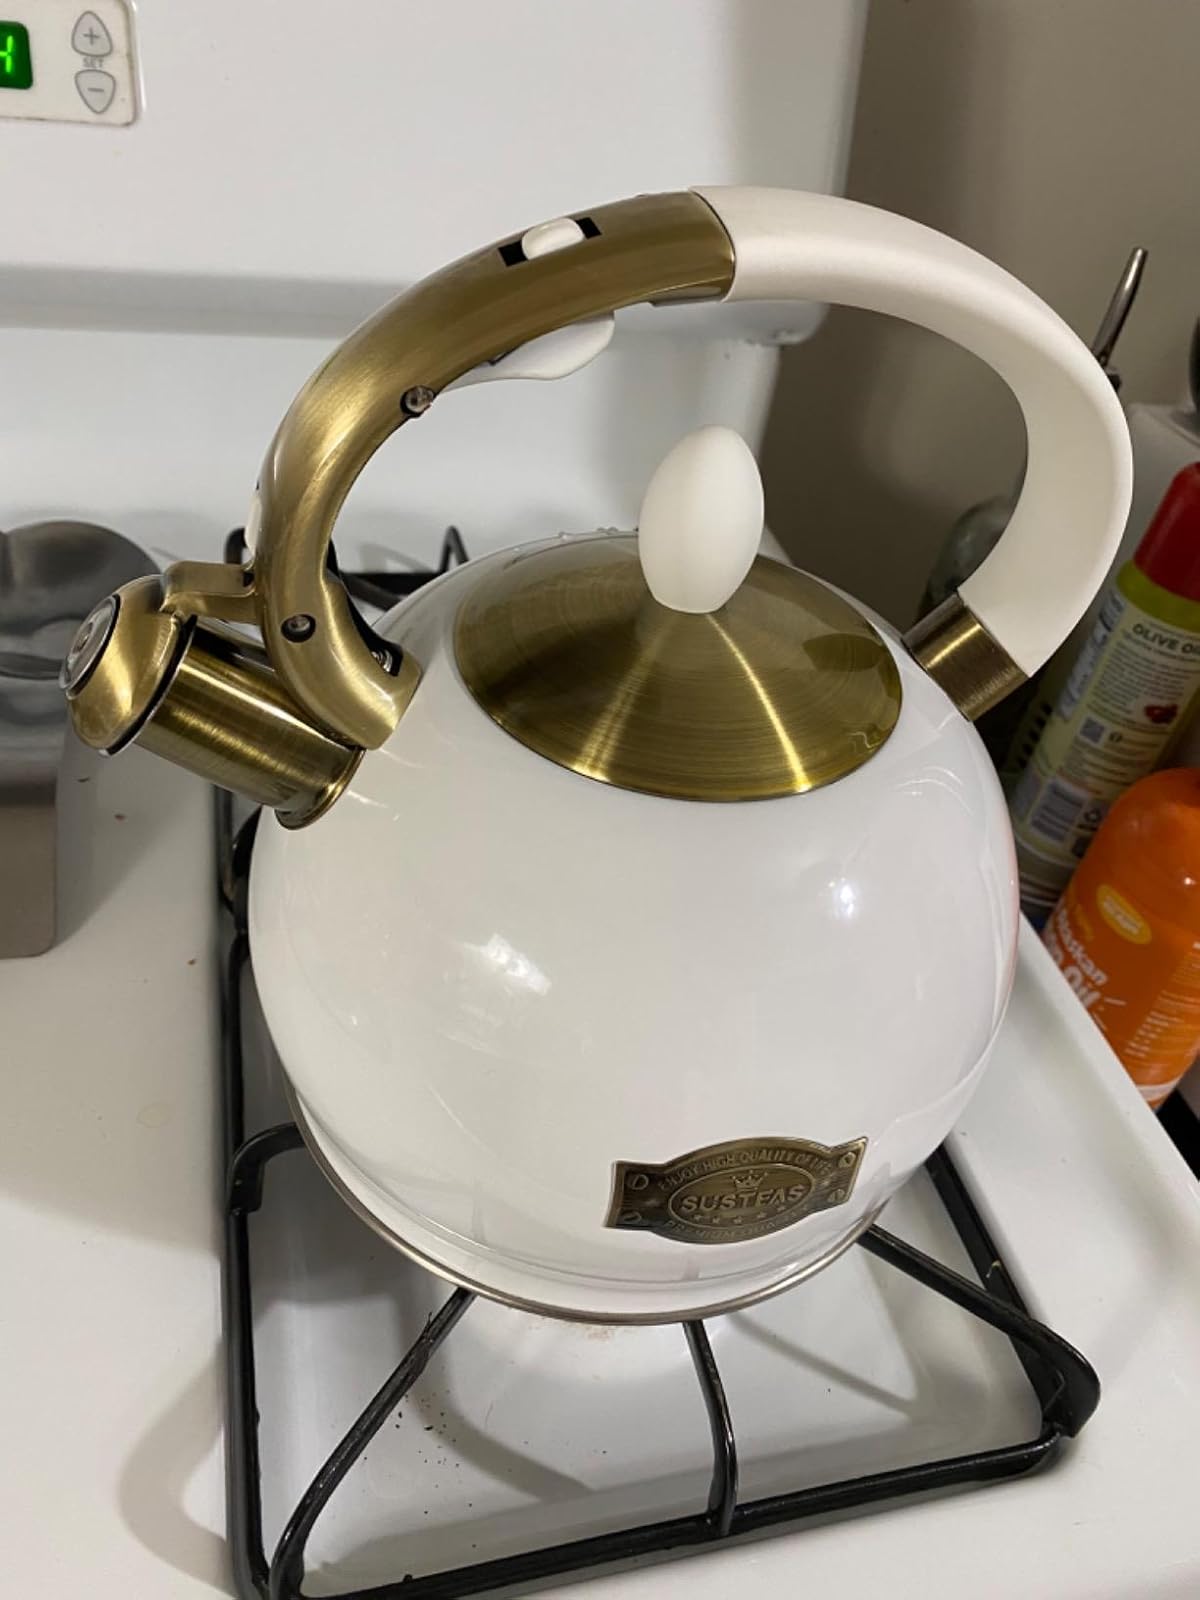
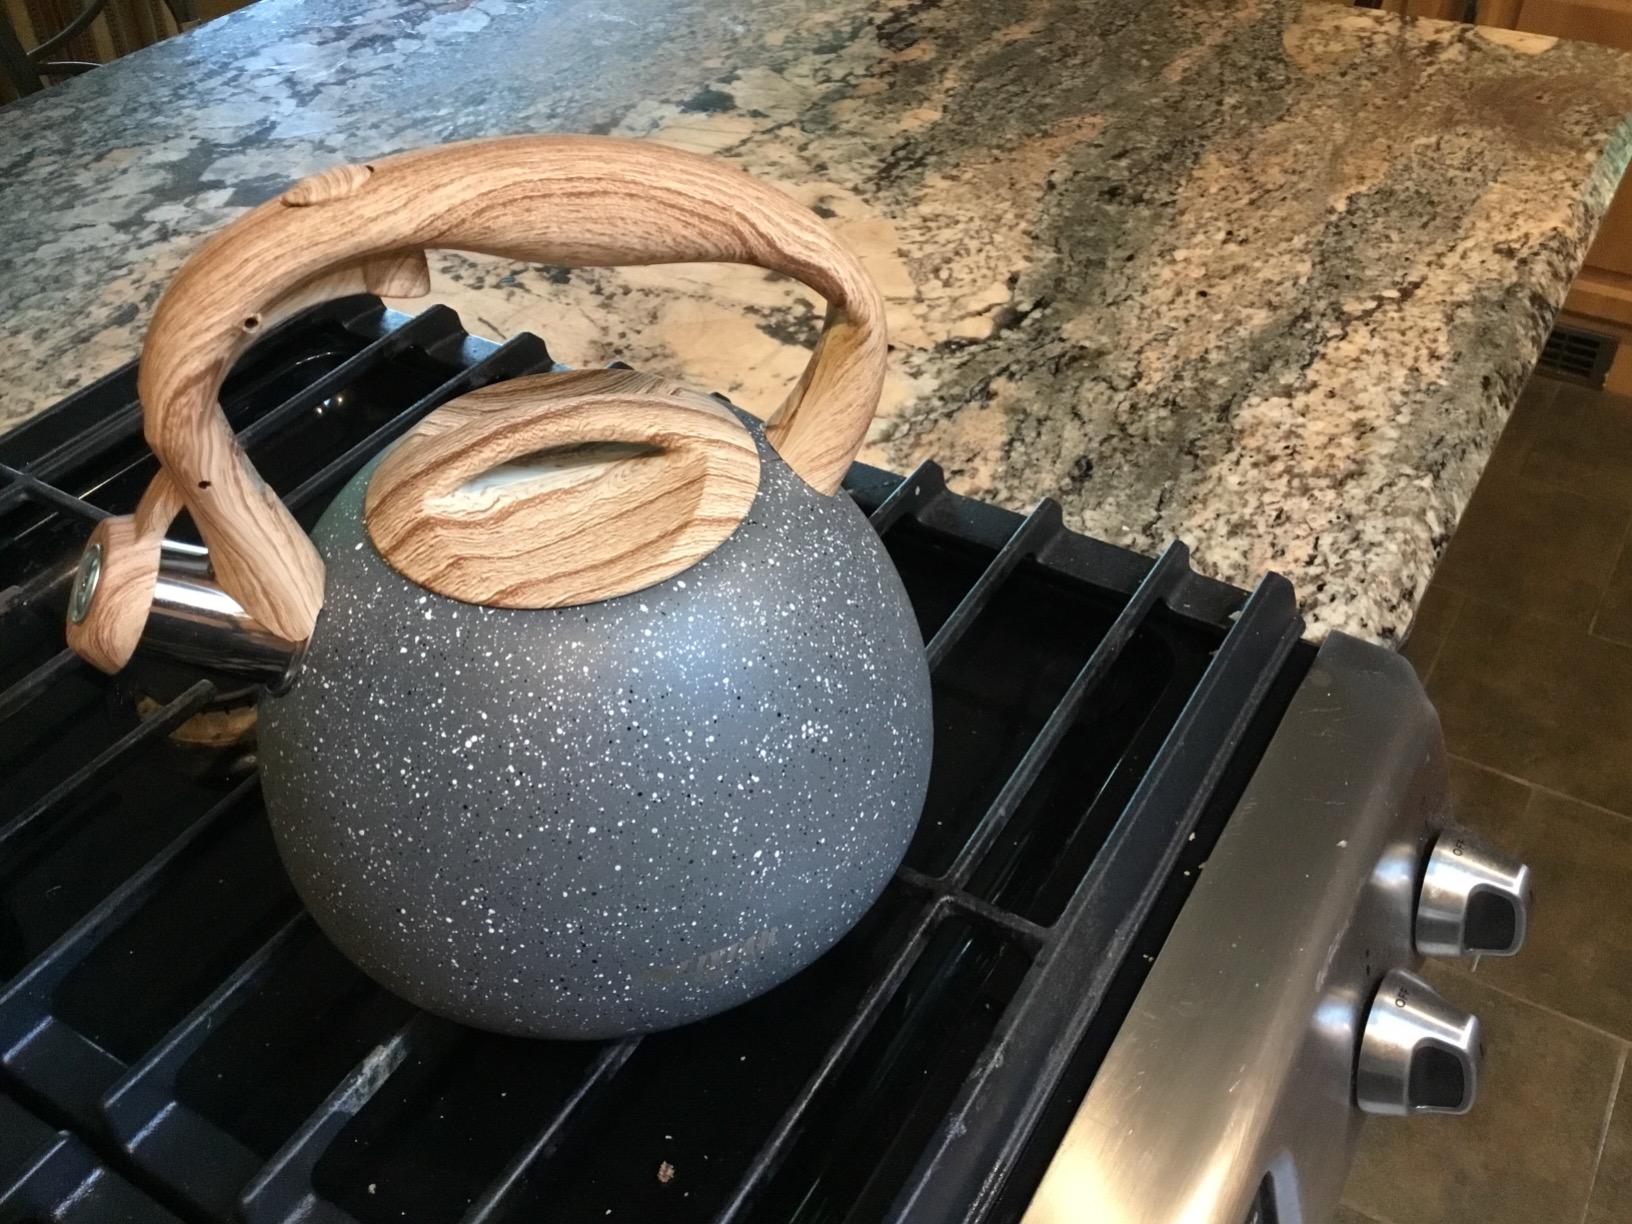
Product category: items_kettle
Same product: no